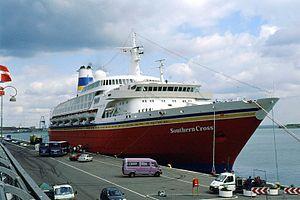
Le navire de croisière Southern Cross amarré à Copenhague le 16 mai 1995.
Le New Flamenco est un navire de croisière construit en 1972.
Princess Cruises est une compagnie maritime américaine spécialisée dans les croisières. Elle appartient au groupe Carnival Group, qui détient également d’autres compagnies dont Carnival Cruise Lines, la Cunard, la Holland America Line et Costa Croisières.